Bangerten

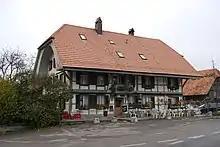
Restaurant Löwen in Bangerten

, Bangerten had an unemployment rate of 1.87%. , there were a total of 38 people employed in the municipality. Of these, there were 27 people employed in the primary economic sector and about 9 businesses involved in this sector. 1 person was employed in the secondary sector and there was 1 business in this sector. 10 people were employed in the tertiary sector, with 3 businesses in this sector. There were 97 residents of the municipality who were employed in some capacity, of which females made up 40.2% of the workforce.